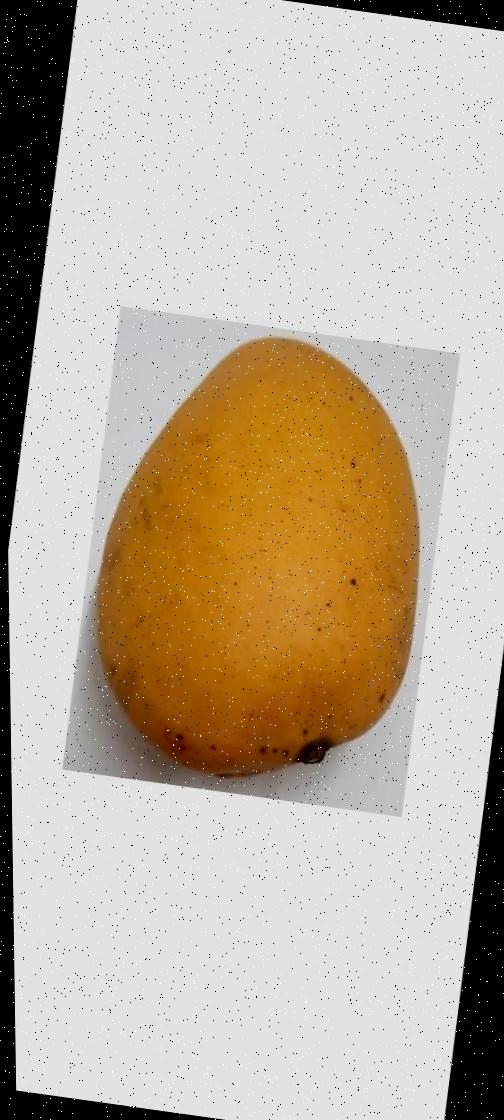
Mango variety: Katimon